Robert Levin (Norwegian pianist)

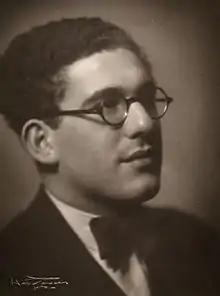
Norwegian pianist Robert Levin in the 1930s

Robert Levin (6 June 191229 October 1996) was a Norwegian classical pianist and composer. Although he was an accomplished solo pianist and composer, Levin received international acclaim for his work as an accompanist with several of the world's most celebrated vocal and instrumental performers.